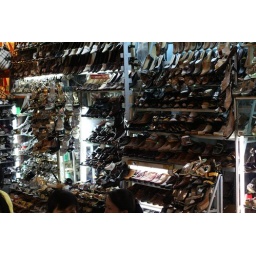
shoes in the market